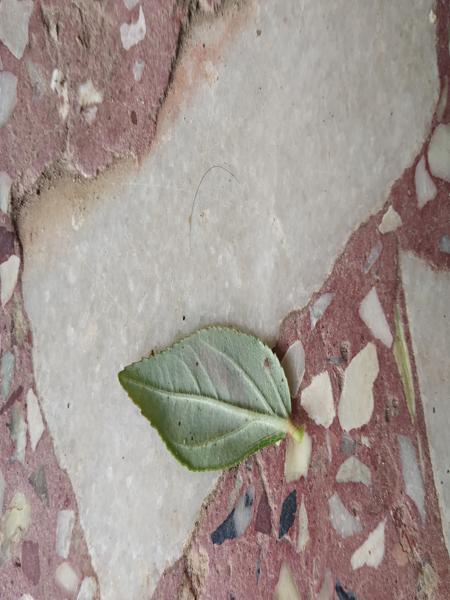
Plant: Astma_weed